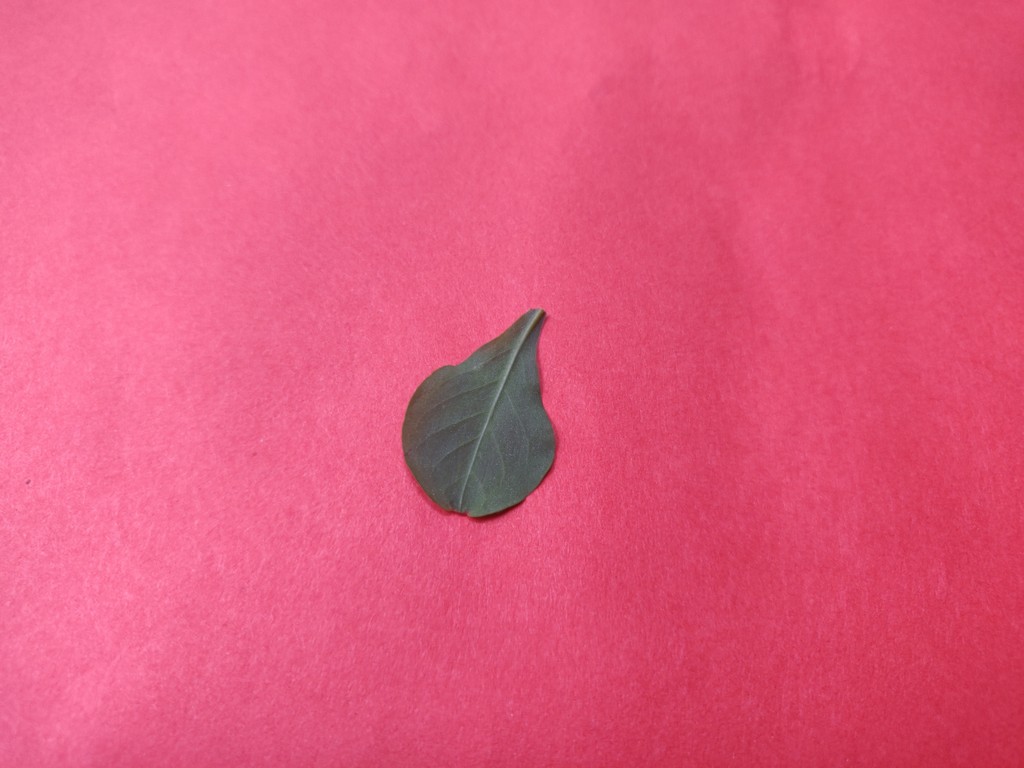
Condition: Healthy
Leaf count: single
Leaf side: back